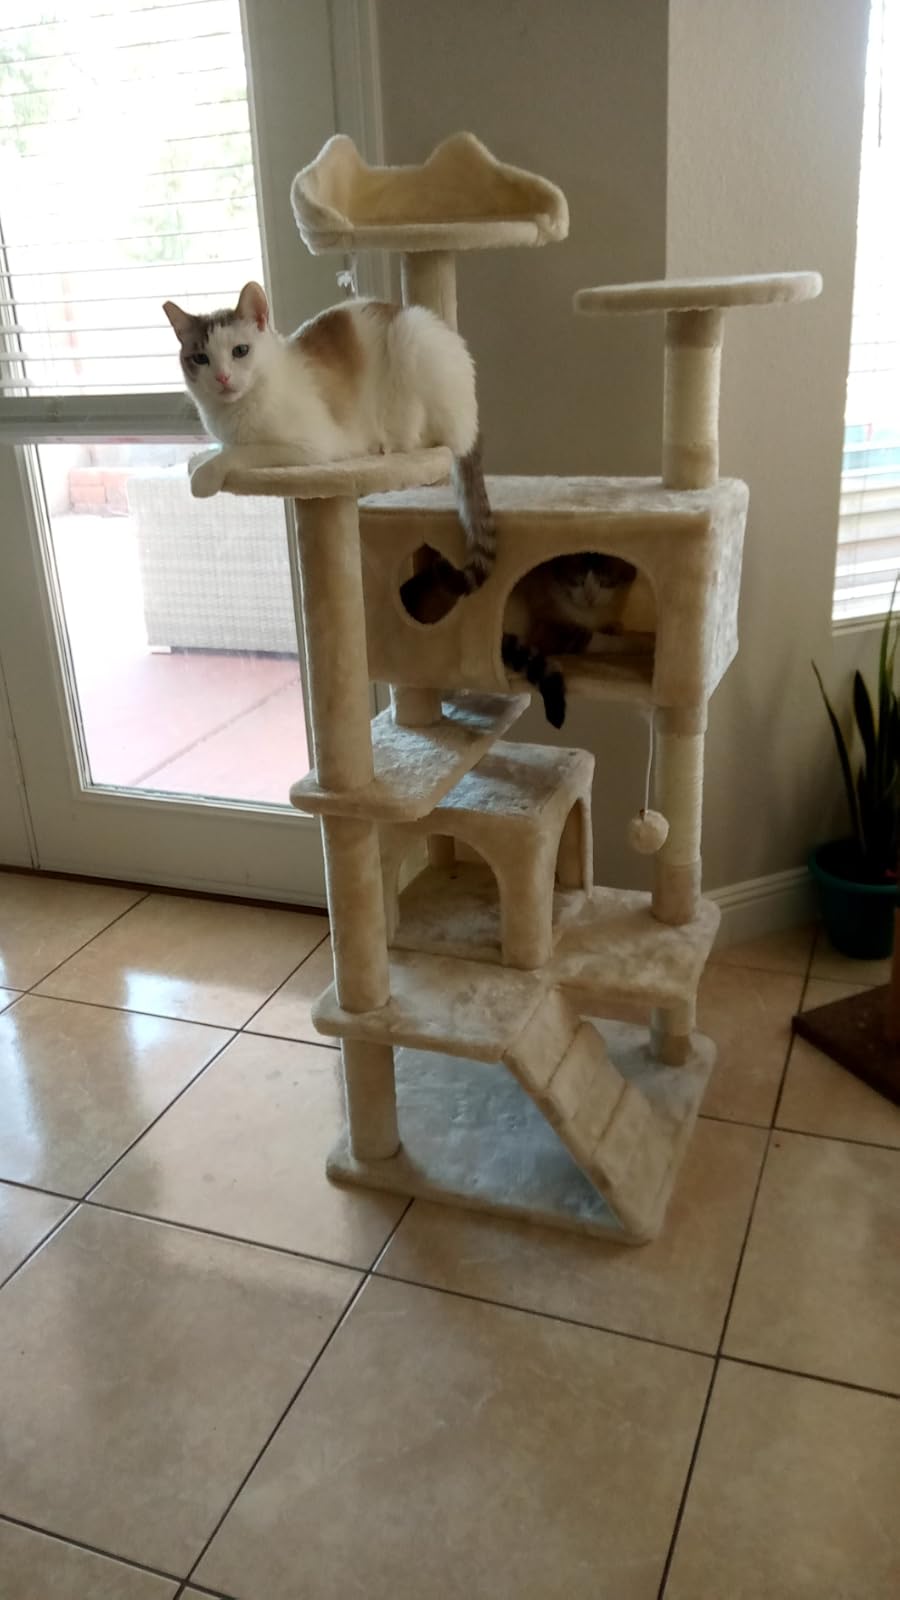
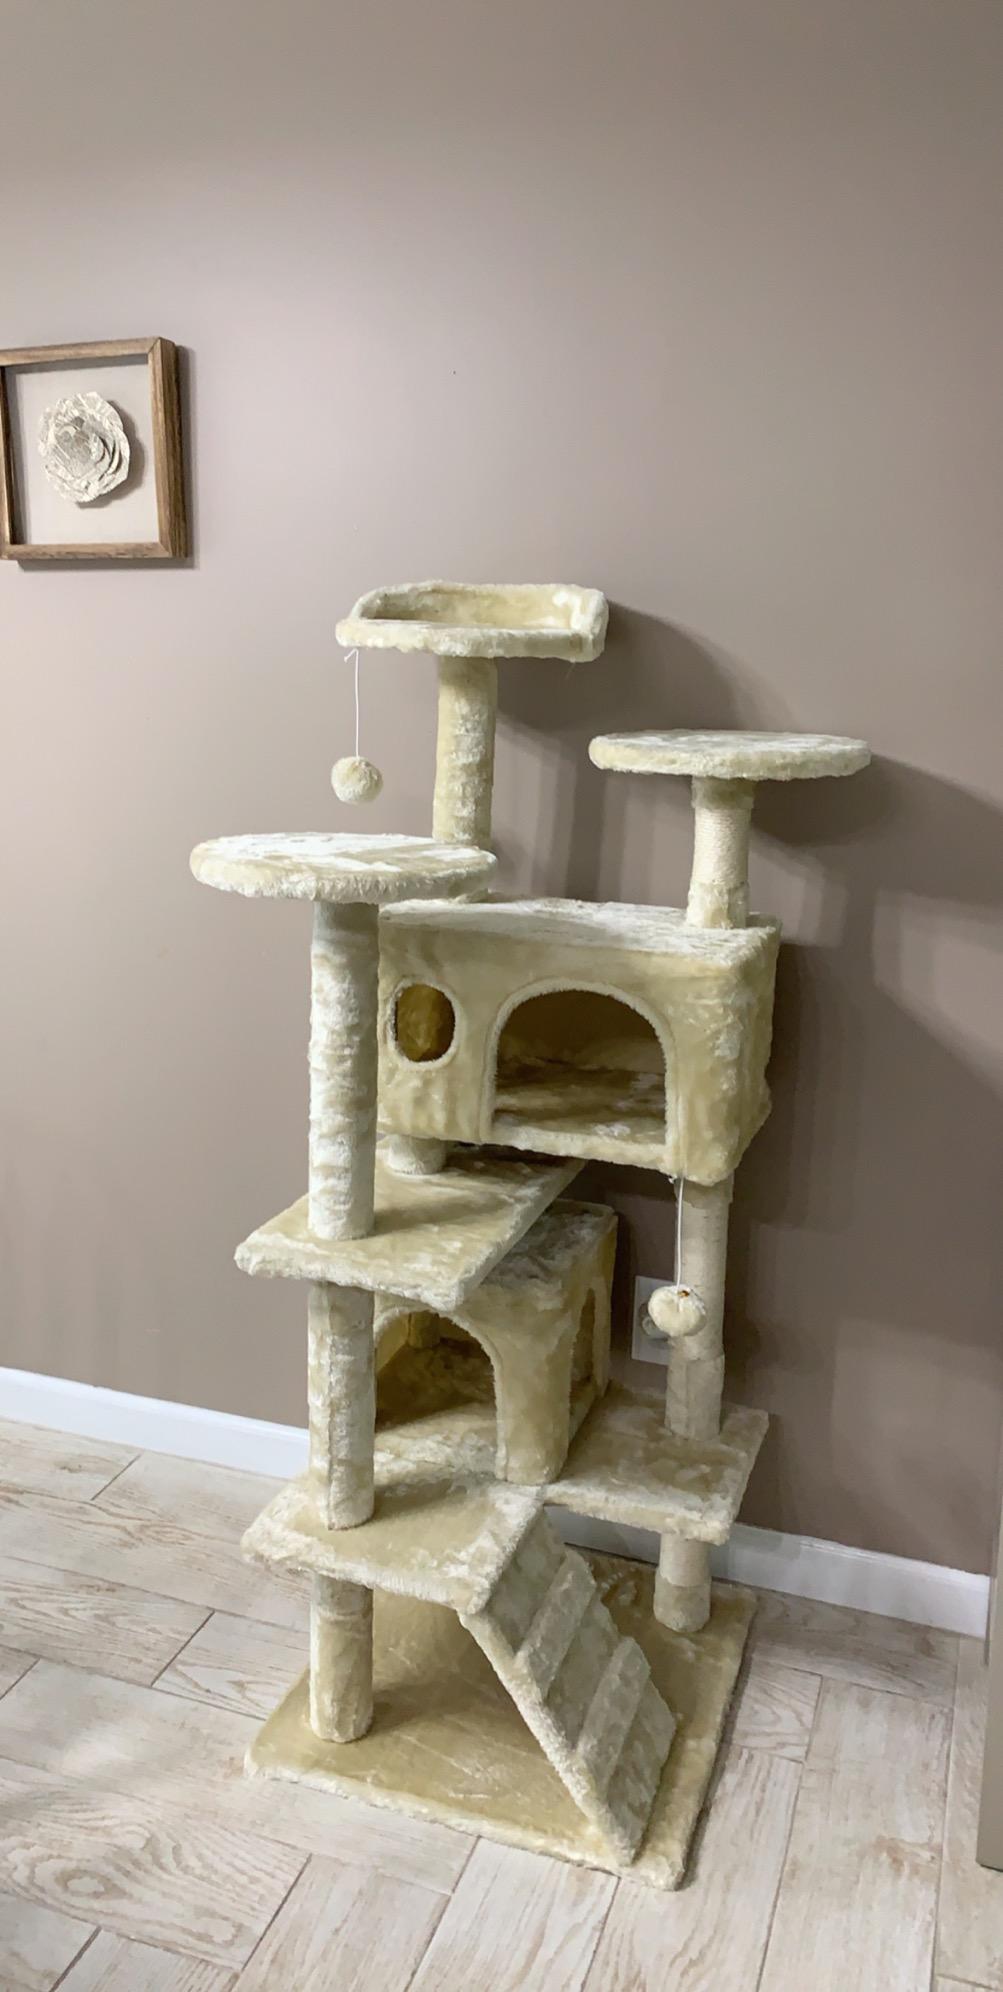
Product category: items_cat tree
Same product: yes